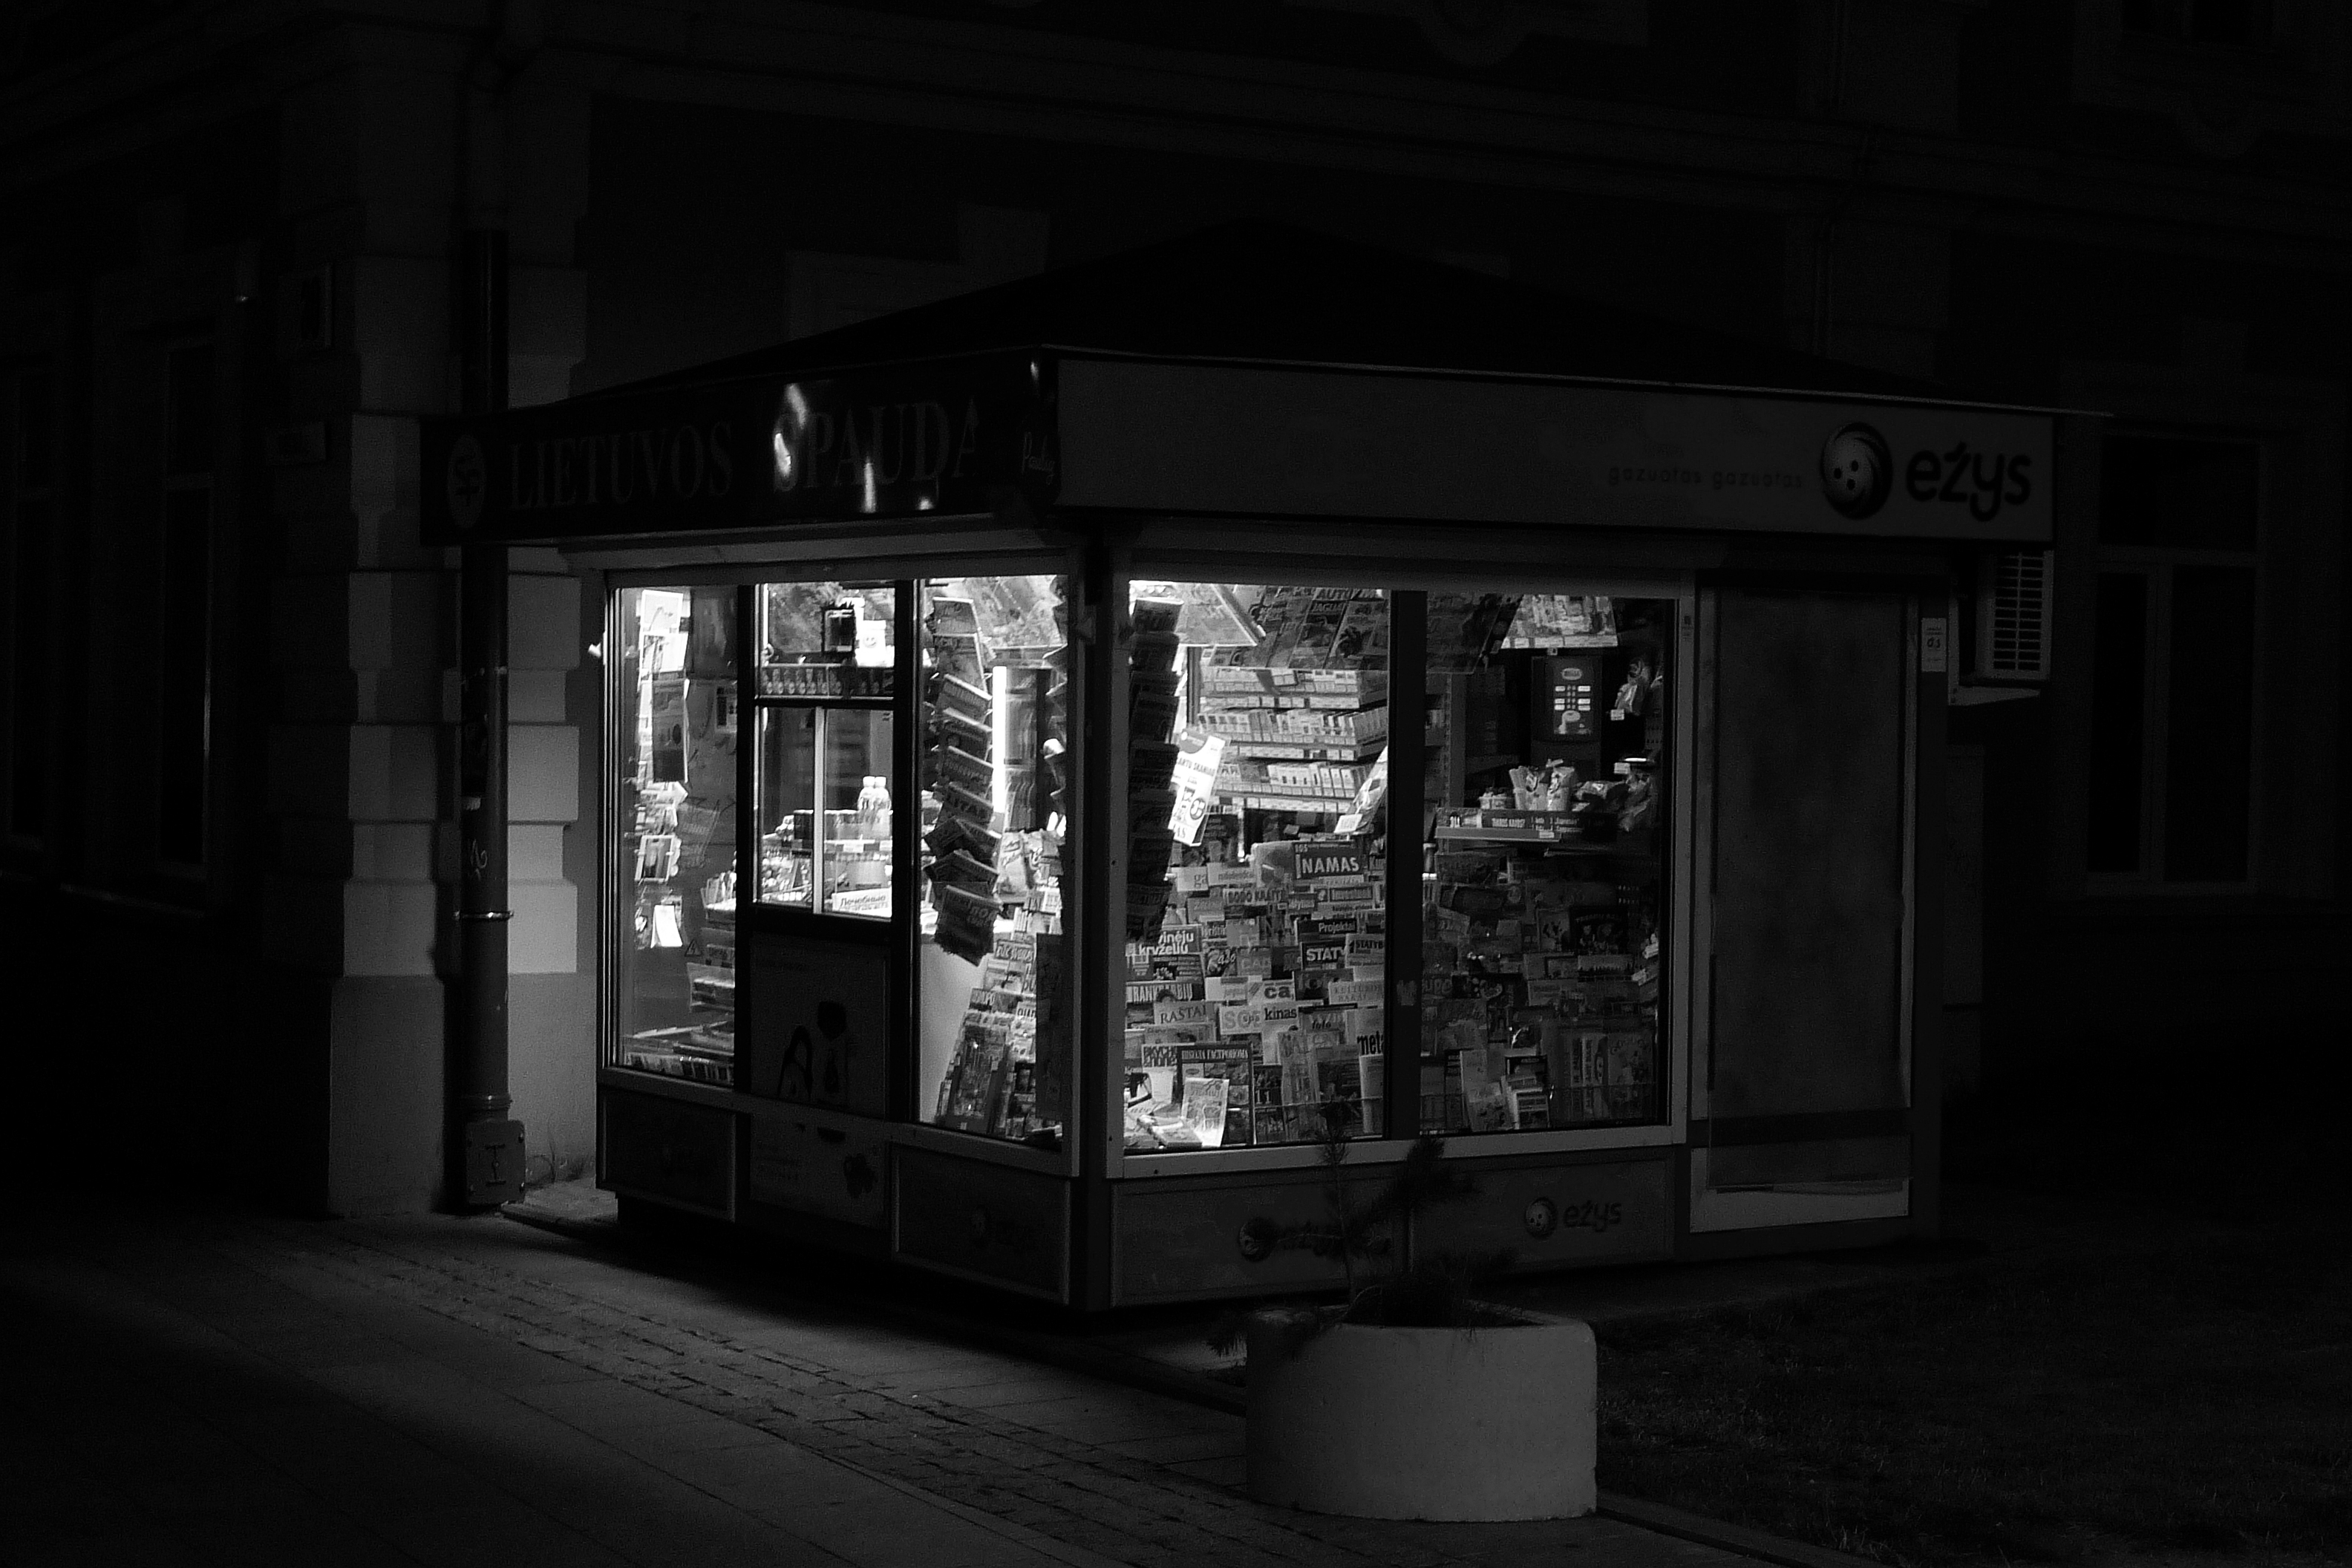
light, black and white, white, night, photography, window, darkness, black, monochrome, lighting, bw, blackandwhite, blackwhite, design, photograph, kiosk, sw, schwarzweiss, schwarzweis, image, shape, schwarzweissfotografie, schwarzweisfotografie, lithuania, vilnius, litauen, monochrome photography, film noir, single lens reflex camera